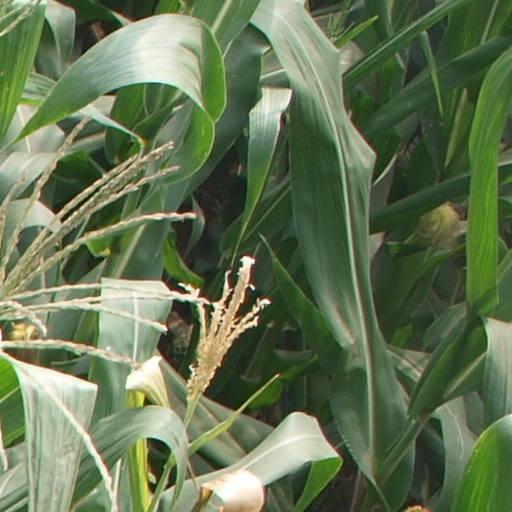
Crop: maize; corn